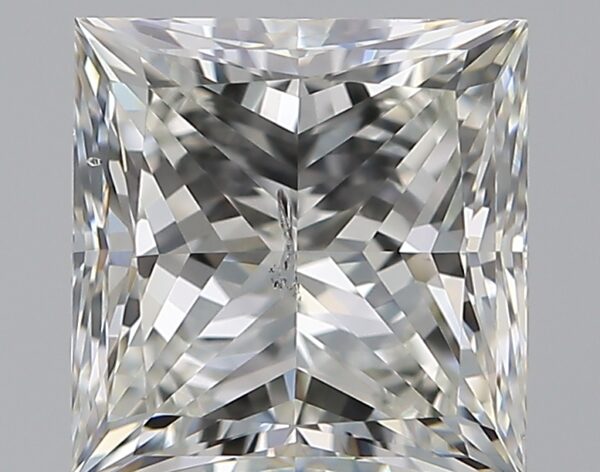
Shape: princess
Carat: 1.6
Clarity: SI2
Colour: G
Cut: EX
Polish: EX
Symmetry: EX
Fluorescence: N
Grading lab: HRD
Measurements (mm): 6.33 x 6.12 x 4.55